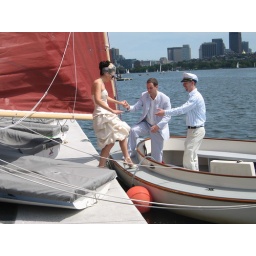
Not taking any chances. Miro, Elizabeth, and Tom, sailing on the charles river in a Cape Cod cat boat.